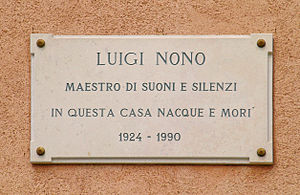
Luigi Nono
Luigi Nono var en italiensk komponist. Har skrevet store orkesterværker, hvor han også benytter tolvtoneteknik, har også skrevet balletter, strygekvartetter og en del vokalværker herunder operaer. Han skrev også politiske værker bl.a. kantaten Sul Ponte di Hiroshima fra 1962, et indlæg mod atomvåben.